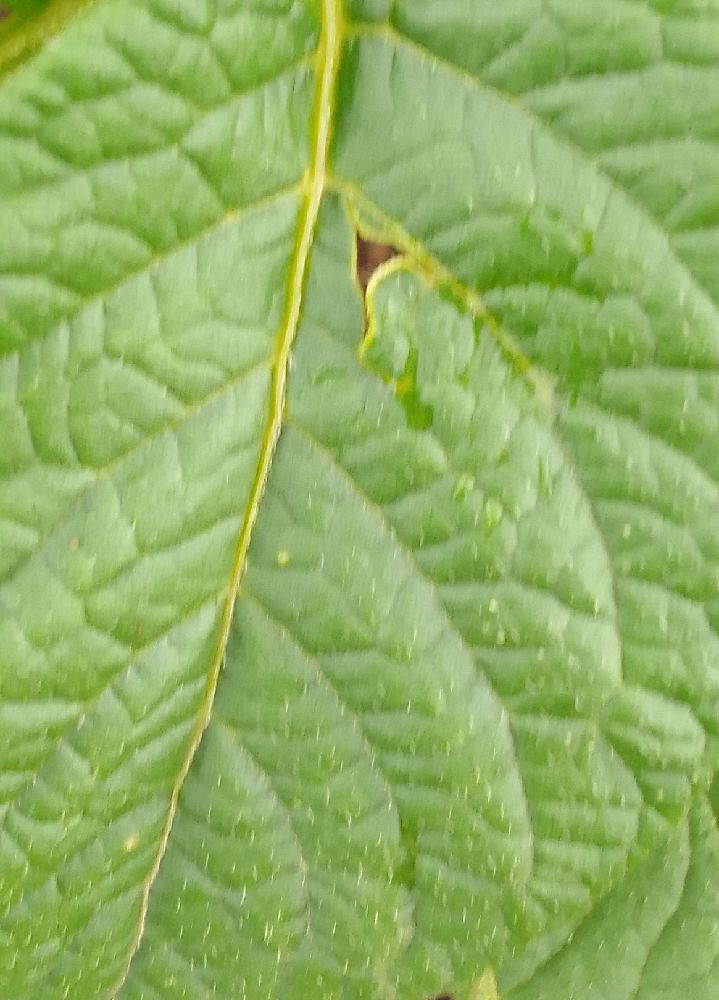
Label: Healthy